Angola Ferry

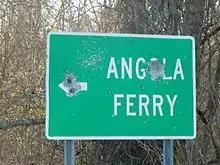

The Angola Ferry is a small and little-known ferry service that crossed the Mississippi River connecting Lettsworth, Louisiana with the Louisiana State Penitentiary, otherwise known as the Angola Prison. It's considered difficult to access, requiring drivers to branch off the Louisiana Highway 418 on an unmarked gravel road and traveling several hundred yards thereafter. A good portion of the area's population is unaware of its existence because it serves mainly prison personnel traveling to and from work and is not accessible to the general public.